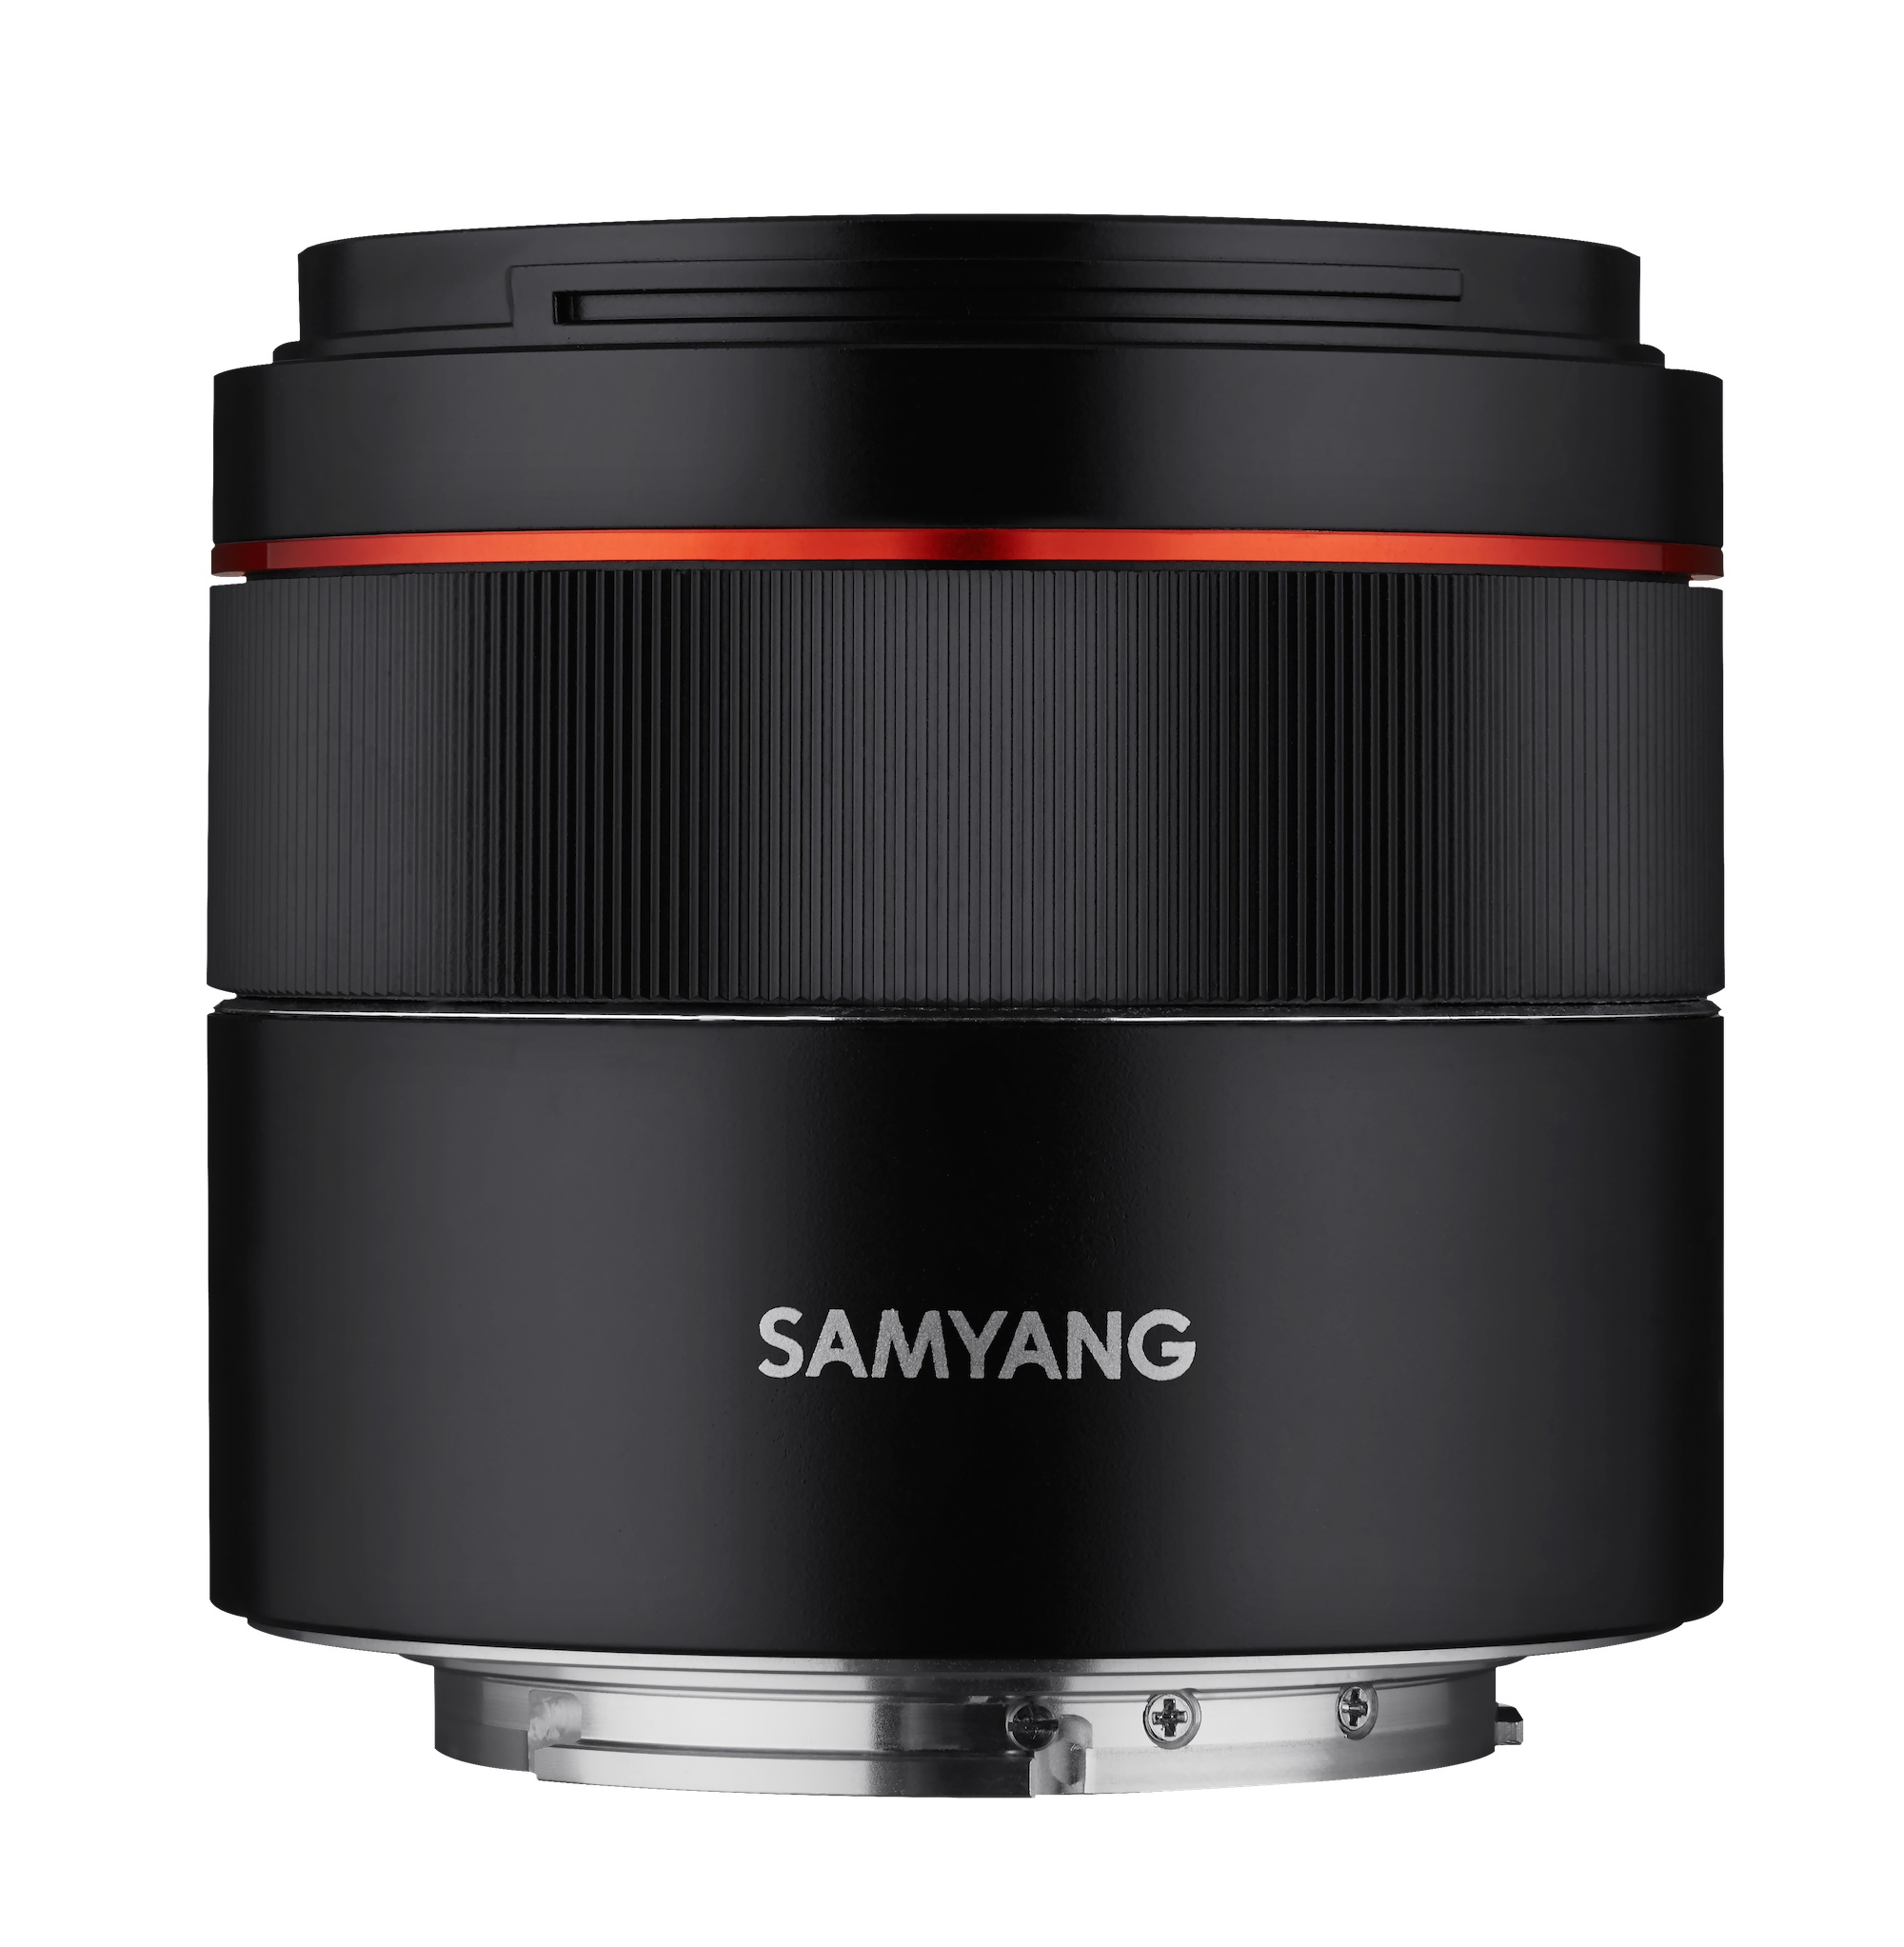
Samyang AF 45mm F1.8 SONY FE
Brand: Samyang
CLEARER, WIDER – THE NEW STANDARD IN LENS DESIGN TINY BUT PREMIUM With less distortion than 35mm lenses and a wider angle than 50mm, the AF 45mm F1.8 FE opens up a range of photographic styles and themes. This lens will deliver the high contrast and dimensionality typical of specialized lenses while retaining spectacular resolution thanks to an outstanding optical design. Photographers can take advantage of the bright F1.8 aperture, delivering blurry backgrounds, and the 9 aperture blades that produce striking sunstar effects, adding creativity to every picture. In addition, the lens is compact (5.61cm) and light (162g) so it is highly portable. 45MM IS THE NEW GOLD STANDARD WHEN IT COMES TO FIELD OF VIEW, PROVIDING THE 53 DEGREE ANGLE THAT MOST NATURALLY FITS THE HUMAN FIELD OF VISION The Samyang AF 45mm F1.8 FE has been designed to provide the most suitable angle of view to imitate the natural human field of vision (53 degrees), and its design sets a new standard in lens craftsmanship. Freed from the design limitations of lenses for reflex cameras, and embracing the strengths of optical designs for mirrorless cameras, Samyang brings you a new breed of standard lens. A NEW ERA IN LENS DESIGN – A LENS MADE ESPECIALLY FOR MIRRORLESS CAMERAS Invented in 1888, the Double Gauss lens design is still used today, but it is not ideal for mirrorless cameras, which is why Samyang has developed a new kind of lens that smoothes over many of the weaknesses of mirrorless cameras through cutting edge lens technology, while enhancing the high resolution offered by mirrorless cameras. So try the Samyang AF 45mm F1.8 FE to experience the incredible resolution for which specialized prime lenses are known, and take advantage of the high pixel count of your mirrorless camera with its innovative lens design. DELIVERING CLOSER, CLEARER PICTURES EVEN AT A CLOSE FOCUS DISTANCE OF 45CM With a minimum focus distance of 45cm, the Samyang AF 45mm F1.8 FE offers you a feeling of intimacy which is crucial to taking close up pictures of babies and pets. At only 162g, the AF 45mm F1.8 FE is so light you can carry it with you anywhere and everywhere. ACHIEVE BEAUTIFUL BLURRY BACKGROUNDS WITH A BRIGHT F1.8 APERTURE The bright aperture of the F1.8 allows many different expressions of photographic depth. A shallow depth of field provides the beautiful blurry background that highlights a subject and emphasizes its liveliness, while also providing a range of perspectives when portraying a variety of subjects like babies, pets, and food. WEIGHING ONLY 162G, IT’S A PERFECT LENS FOR SMALL, LIGHT, MIRRORLESS CAMERAS. This light, compact lens complements the strengths of mirrorless cameras. With 40 years of excellence in lens design, Samyang has created an optic that will give the photographer clear resolution without weighing them down. It’s a lens so light that it will fit in the palm of your hand, and so quiet that you can enjoy it in any situation. THE IRIS MECHANISM USES 9 APERTURE BLADES TO CREATE BRIGHTLY DEFINED SUNSTARS. With 9 aperture blades, this lens offers consistent, beautiful bokeh, and clearly defined sunstars when the aperture is stopped-down. Whether it’s day or night, those sunstars will add extra panache to any photo. FAST, PRECISE AND QUIET AUTO FOCUSING Never miss another unforgettable moment with this fast, smooth autofocus with zero vibrations. With its Linear Stepping Motor technology, you can experience consistent, internal autofocusing, which is fast and stable.
Category: Cameras & Optics > Camera & Optic Accessories > Camera & Video Camera Lenses > Camera Lenses